Arle Court Transport Hub

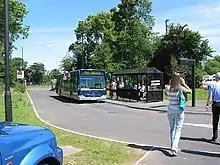
A bus at the facility in 2007

Arle Court Transport Hub (previously known as Arle Court Park and Ride) is a park and ride facility located on close to M5 junction 11 on the A40 on the outskirts of Cheltenham, England.